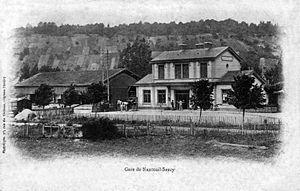
L'extérieur de la gare de Nanteuil - Saacy avec le bâtiment voyageurs et la halle à marchandise
La gare de Nanteuil - Saâcy est une gare ferroviaire française de la ligne de Noisy-le-Sec à Strasbourg-Ville, située sur le territoire de la commune de Saâcy-sur-Marne, près de Nanteuil-sur-Marne, dans le département de Seine-et-Marne, en région Île-de-France.